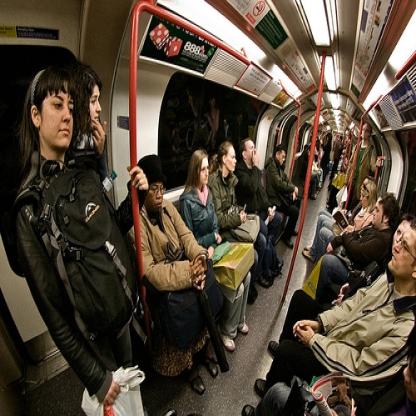
Scene: Indoor